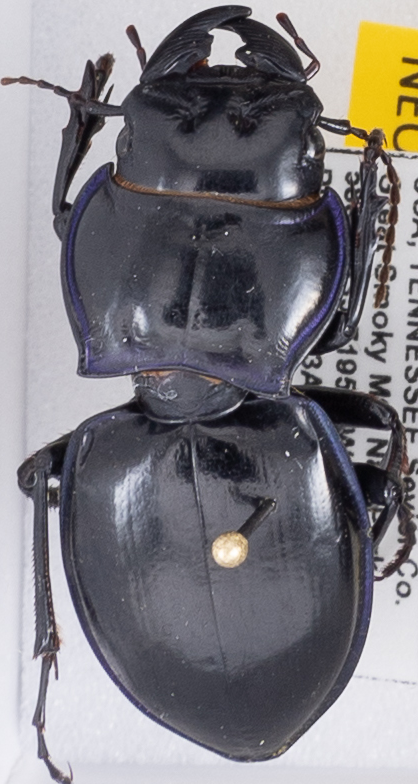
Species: Pasimachus punctulatus
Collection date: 2021-08-03
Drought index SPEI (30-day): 0.03
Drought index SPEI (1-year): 0.8
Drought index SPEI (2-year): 1.69